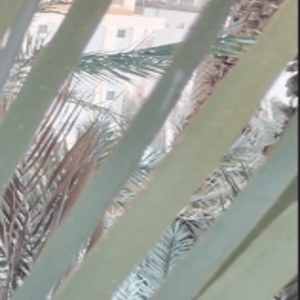
Label: Magnesium Deficiency